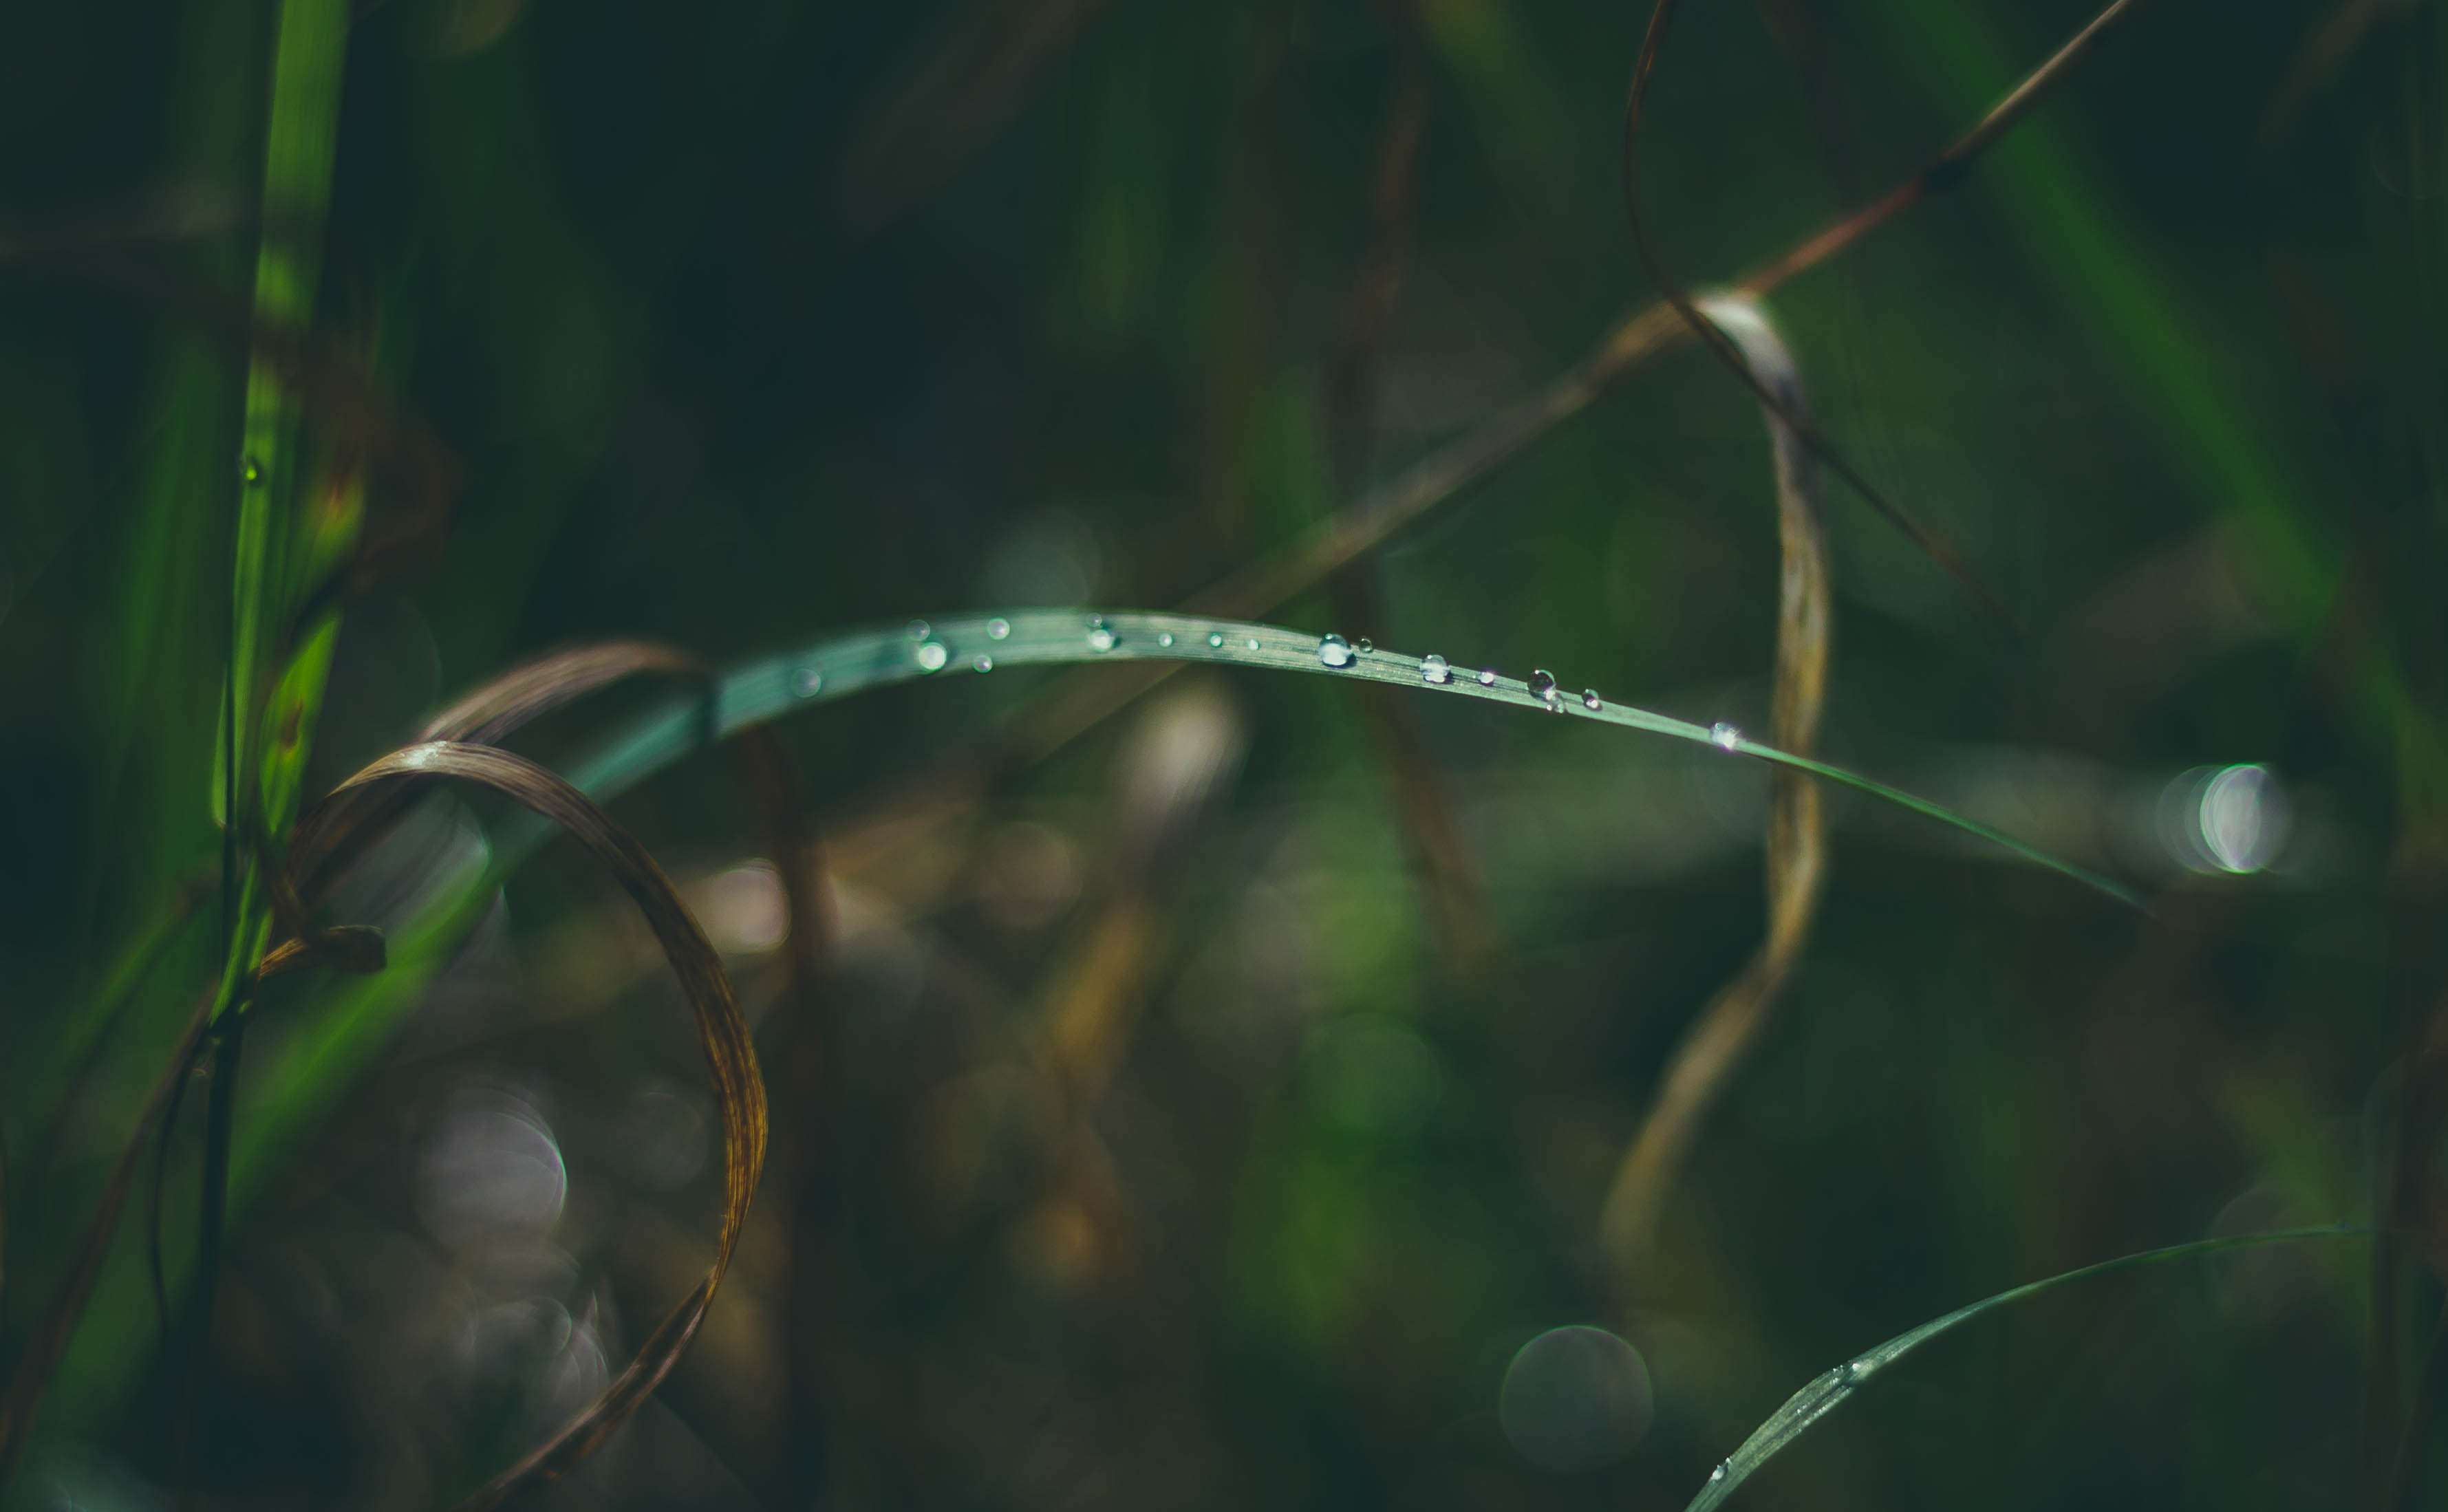
water, nature, grass, branch, drop, dew, light, plant, sunlight, leaf, flower, green, reflection, darkness, close up, raindrops, moisture, drops of water, macro photography, plant stem